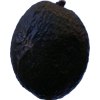
Label: black_avocado